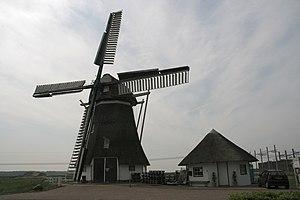
Cet article recense les moulins à vent de la province de Groningue, aux Pays-Bas.